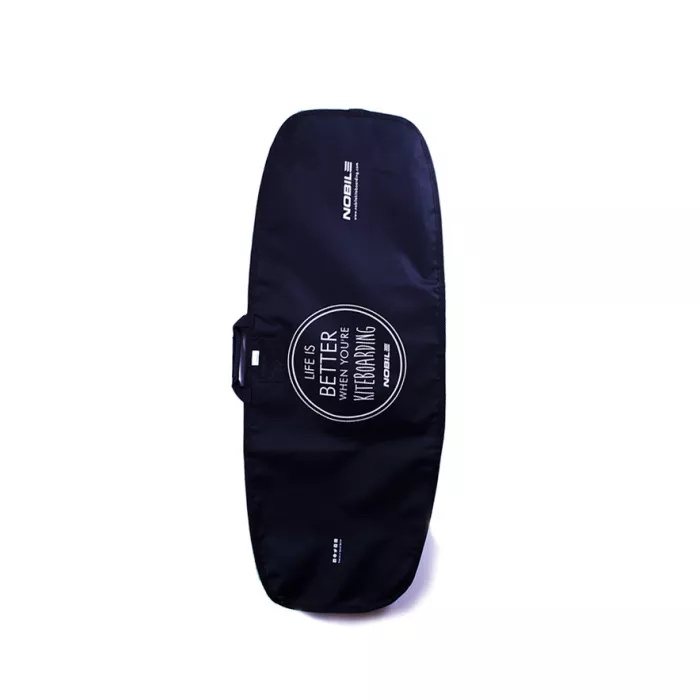
Nobile Boardbag SIZE M/L/REGULAR BOARD
Are you going to travel with your board? Make sure you have got your gear protected. Perfect bag for taking one set of kiting gear. It features a tough exterior to take as much abuse as a baggage handler can throw at it. The longest board it will hold comfortably is a 152 cm x 55 cm. Take a close look at the design and elegance as well – this bag will become your friend for long years of traveling!
Brand: nobile
Category: Sporting Goods > Outdoor Recreation > Boating & Water Sports > Kitesurfing > Kiteboard Cases